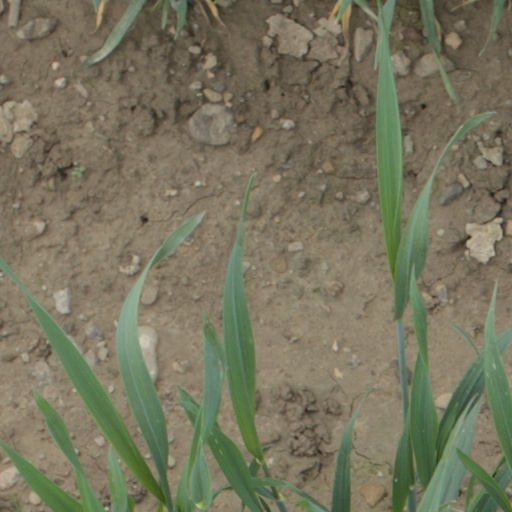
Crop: wheat